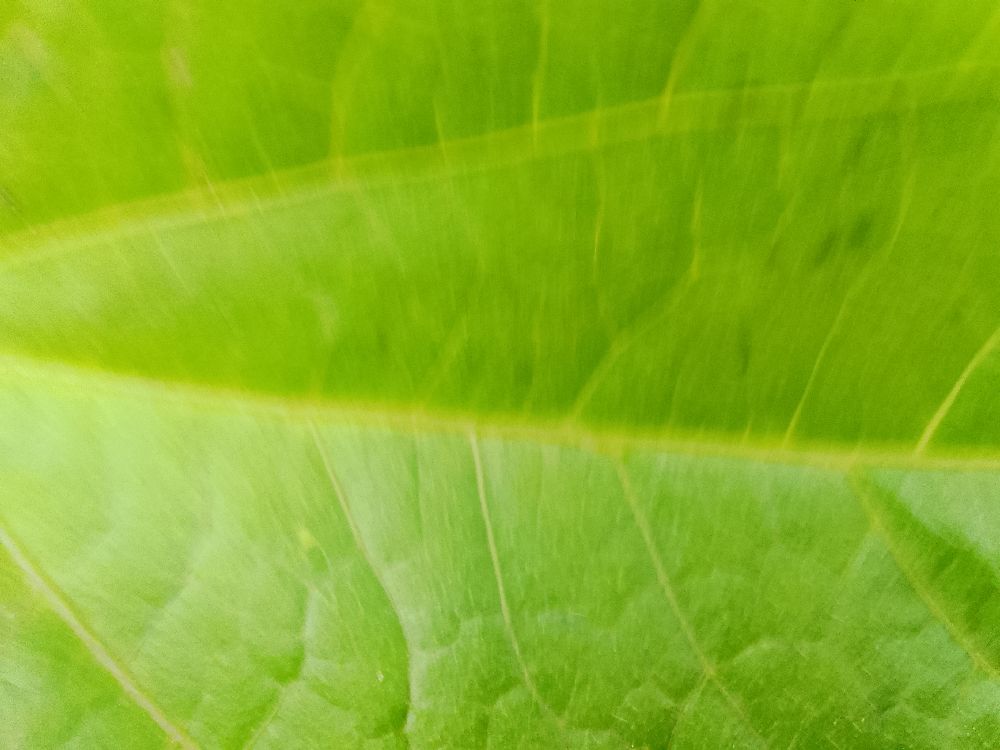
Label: healthy